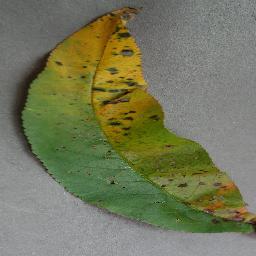
Label: Peach___Bacterial_spot